Somali Current

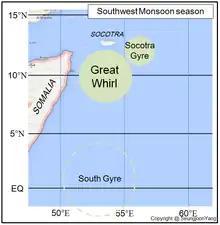
Two gigantic eddies at the north west Indian Ocean during Southwest Monsoon

The Great Whirl is a huge anti-cyclonic eddy generated by the Somali current flowing in (northern) summer, and one of the two gigantic Indian Ocean Gyres (the other is the Socotra Gyre). The Great Whirl can be observed between 5-10°N and 52-57°E off the Somali coast in the summer season, a location typically around 200 km southwest of the Socotra Gyre (between June and September). However, in the past both the Great Whirl and the Socotra Gyre have been known to occasionally collapse, and their exact locations differ from year to year. The Great Whirl's typical size is 400–600 km in horizontal diameter, and typical surface current velocity is 1.5-2.0 m/s.